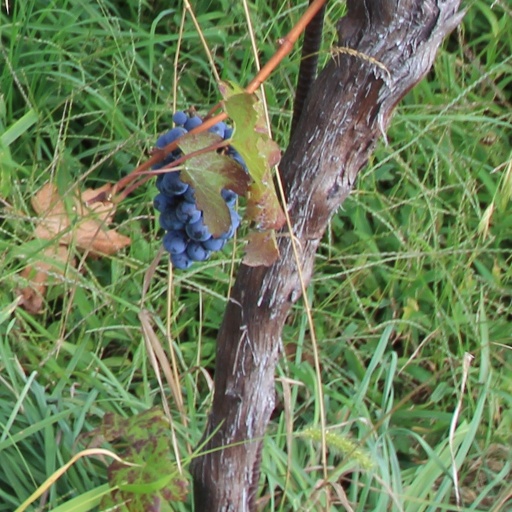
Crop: grape